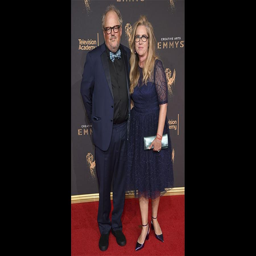
cinematographer and guest on the red carpet at award .